1. FC Union Berlin

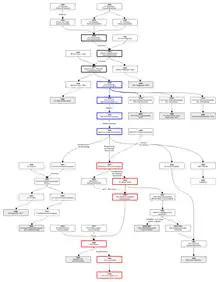
The organizational history 1. FC Union Berlin (in German).

After German reunification, when Union were assigned by the German Football Association to play in the third league, the outdated stadium proved only one of a number of factors that hampered the club's push for promotion to higher leagues.